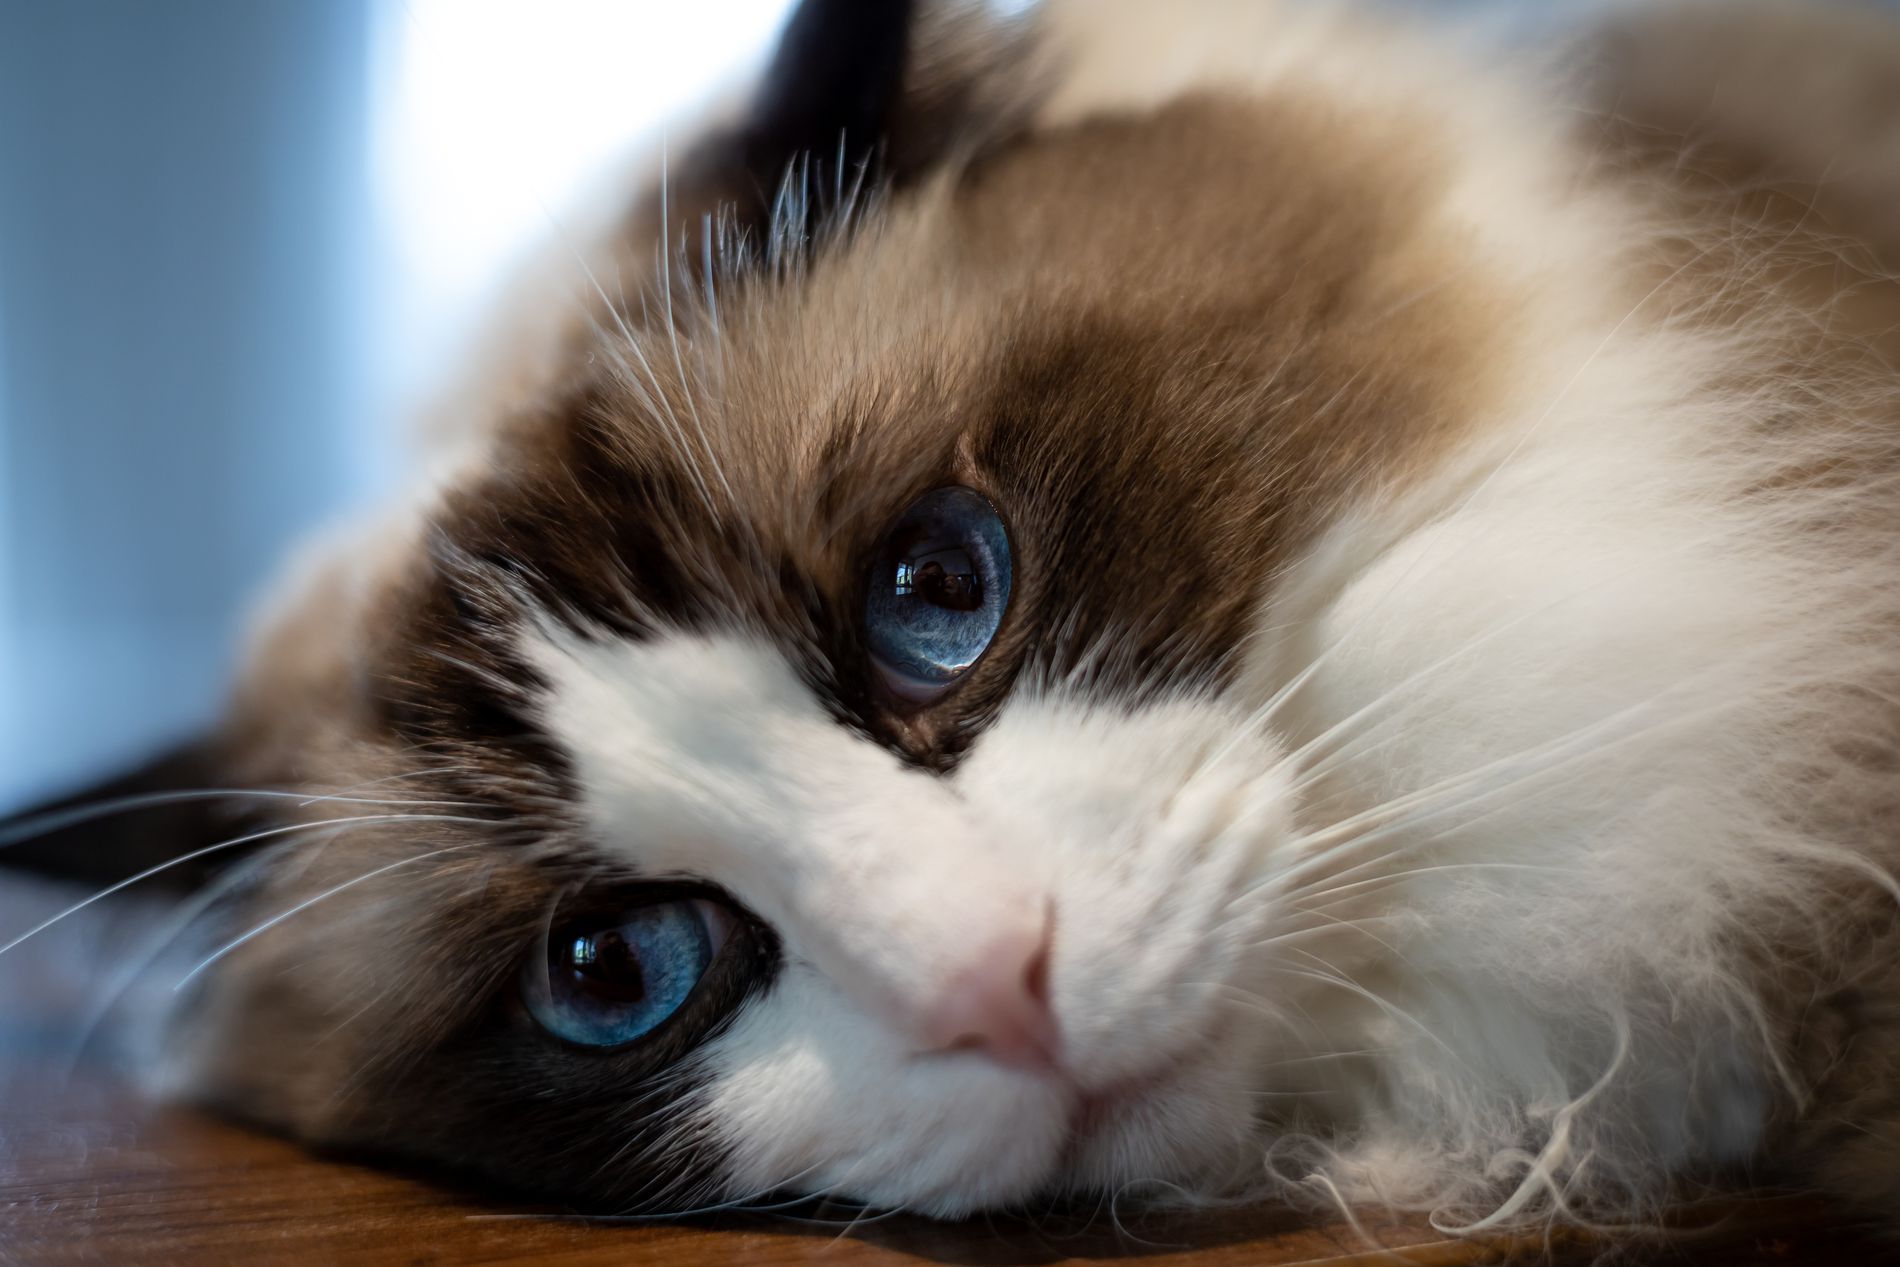
Resting Ragdoll Cat
The image is of a Ragdoll, The cat has a soft, white and brown coat. It is resting its head on a wooden surface, looking directly at the camera. The background is softly blurred.
The eye-level shot captures a Ragdoll cat. The color palette consists of shades of brown and cream with blurred gray in the background creating a soft, cute atmosphere. The style is animal portrait.
Labels: Animal, Cat, Kitten, Mammal, Pet, Hardwood, Wood, Manx, Siamese, blurry background
Camera: Canon Canon EOS RP
Exposure: 1/80 sec
ISO: 640